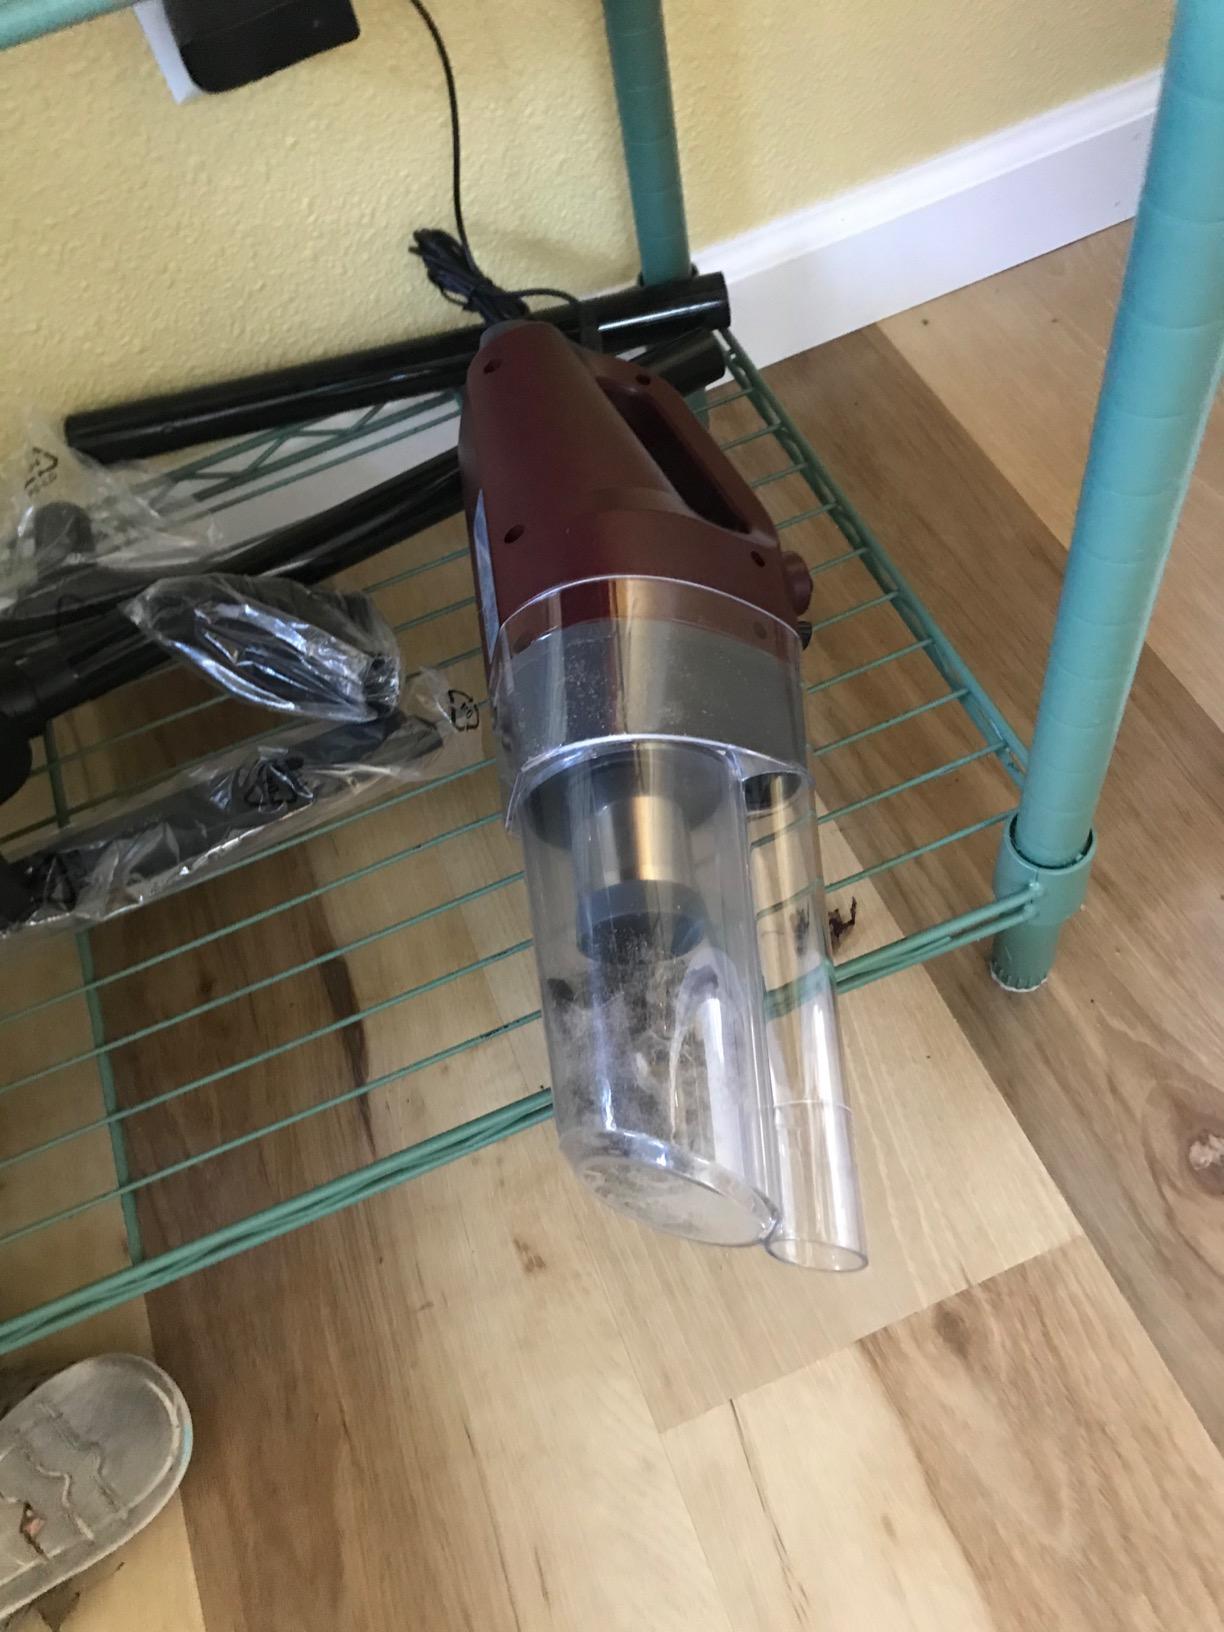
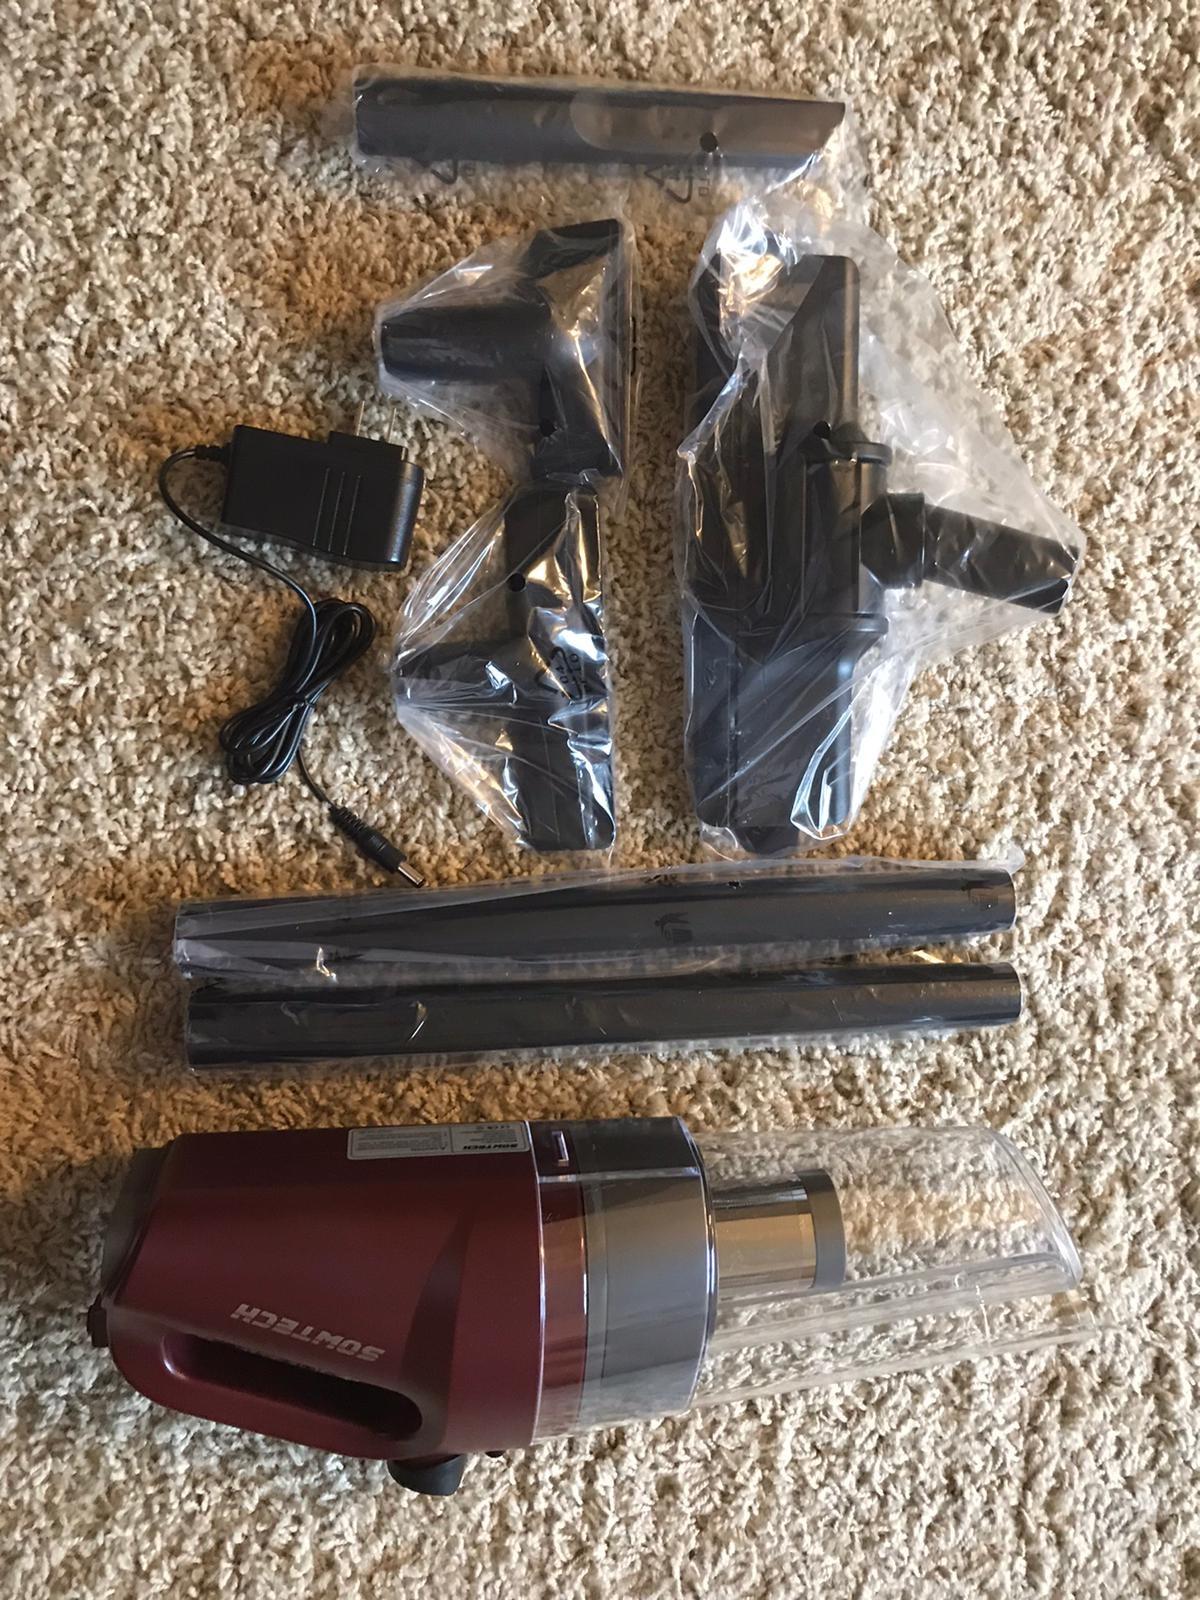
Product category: items_vacuum
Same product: yes